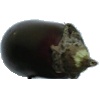
Label: eggplant